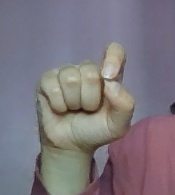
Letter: fa